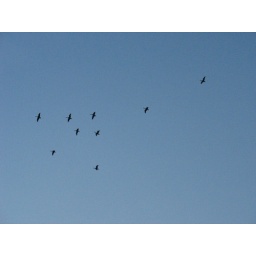
birds in blue